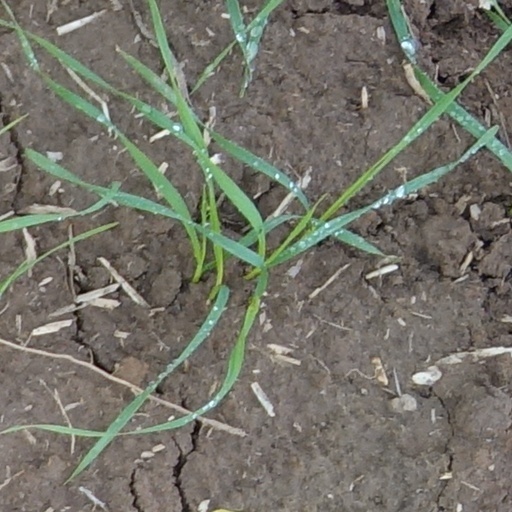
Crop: wheat